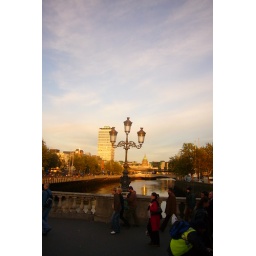
tallest building in dublin on the river liffey